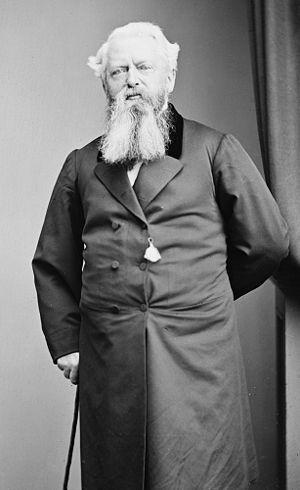
Townsend Harris, 3 octobre 1804 - 25 février 1878, est un marchand de New York qui occupe également des fonctions politiques. Il est ainsi le premier consul général américain au Japon où il participe aux négociations en faveur du Traité Harris signé en 1856 entre les États-Unis et son pays d'accueil. Il a ainsi la réputation d'être le premier diplomate à être parvenu à ouvrir le Japon à une culture et à un commerce étrangers. Il est aujourd'hui encore une figure emblématique au Japon.